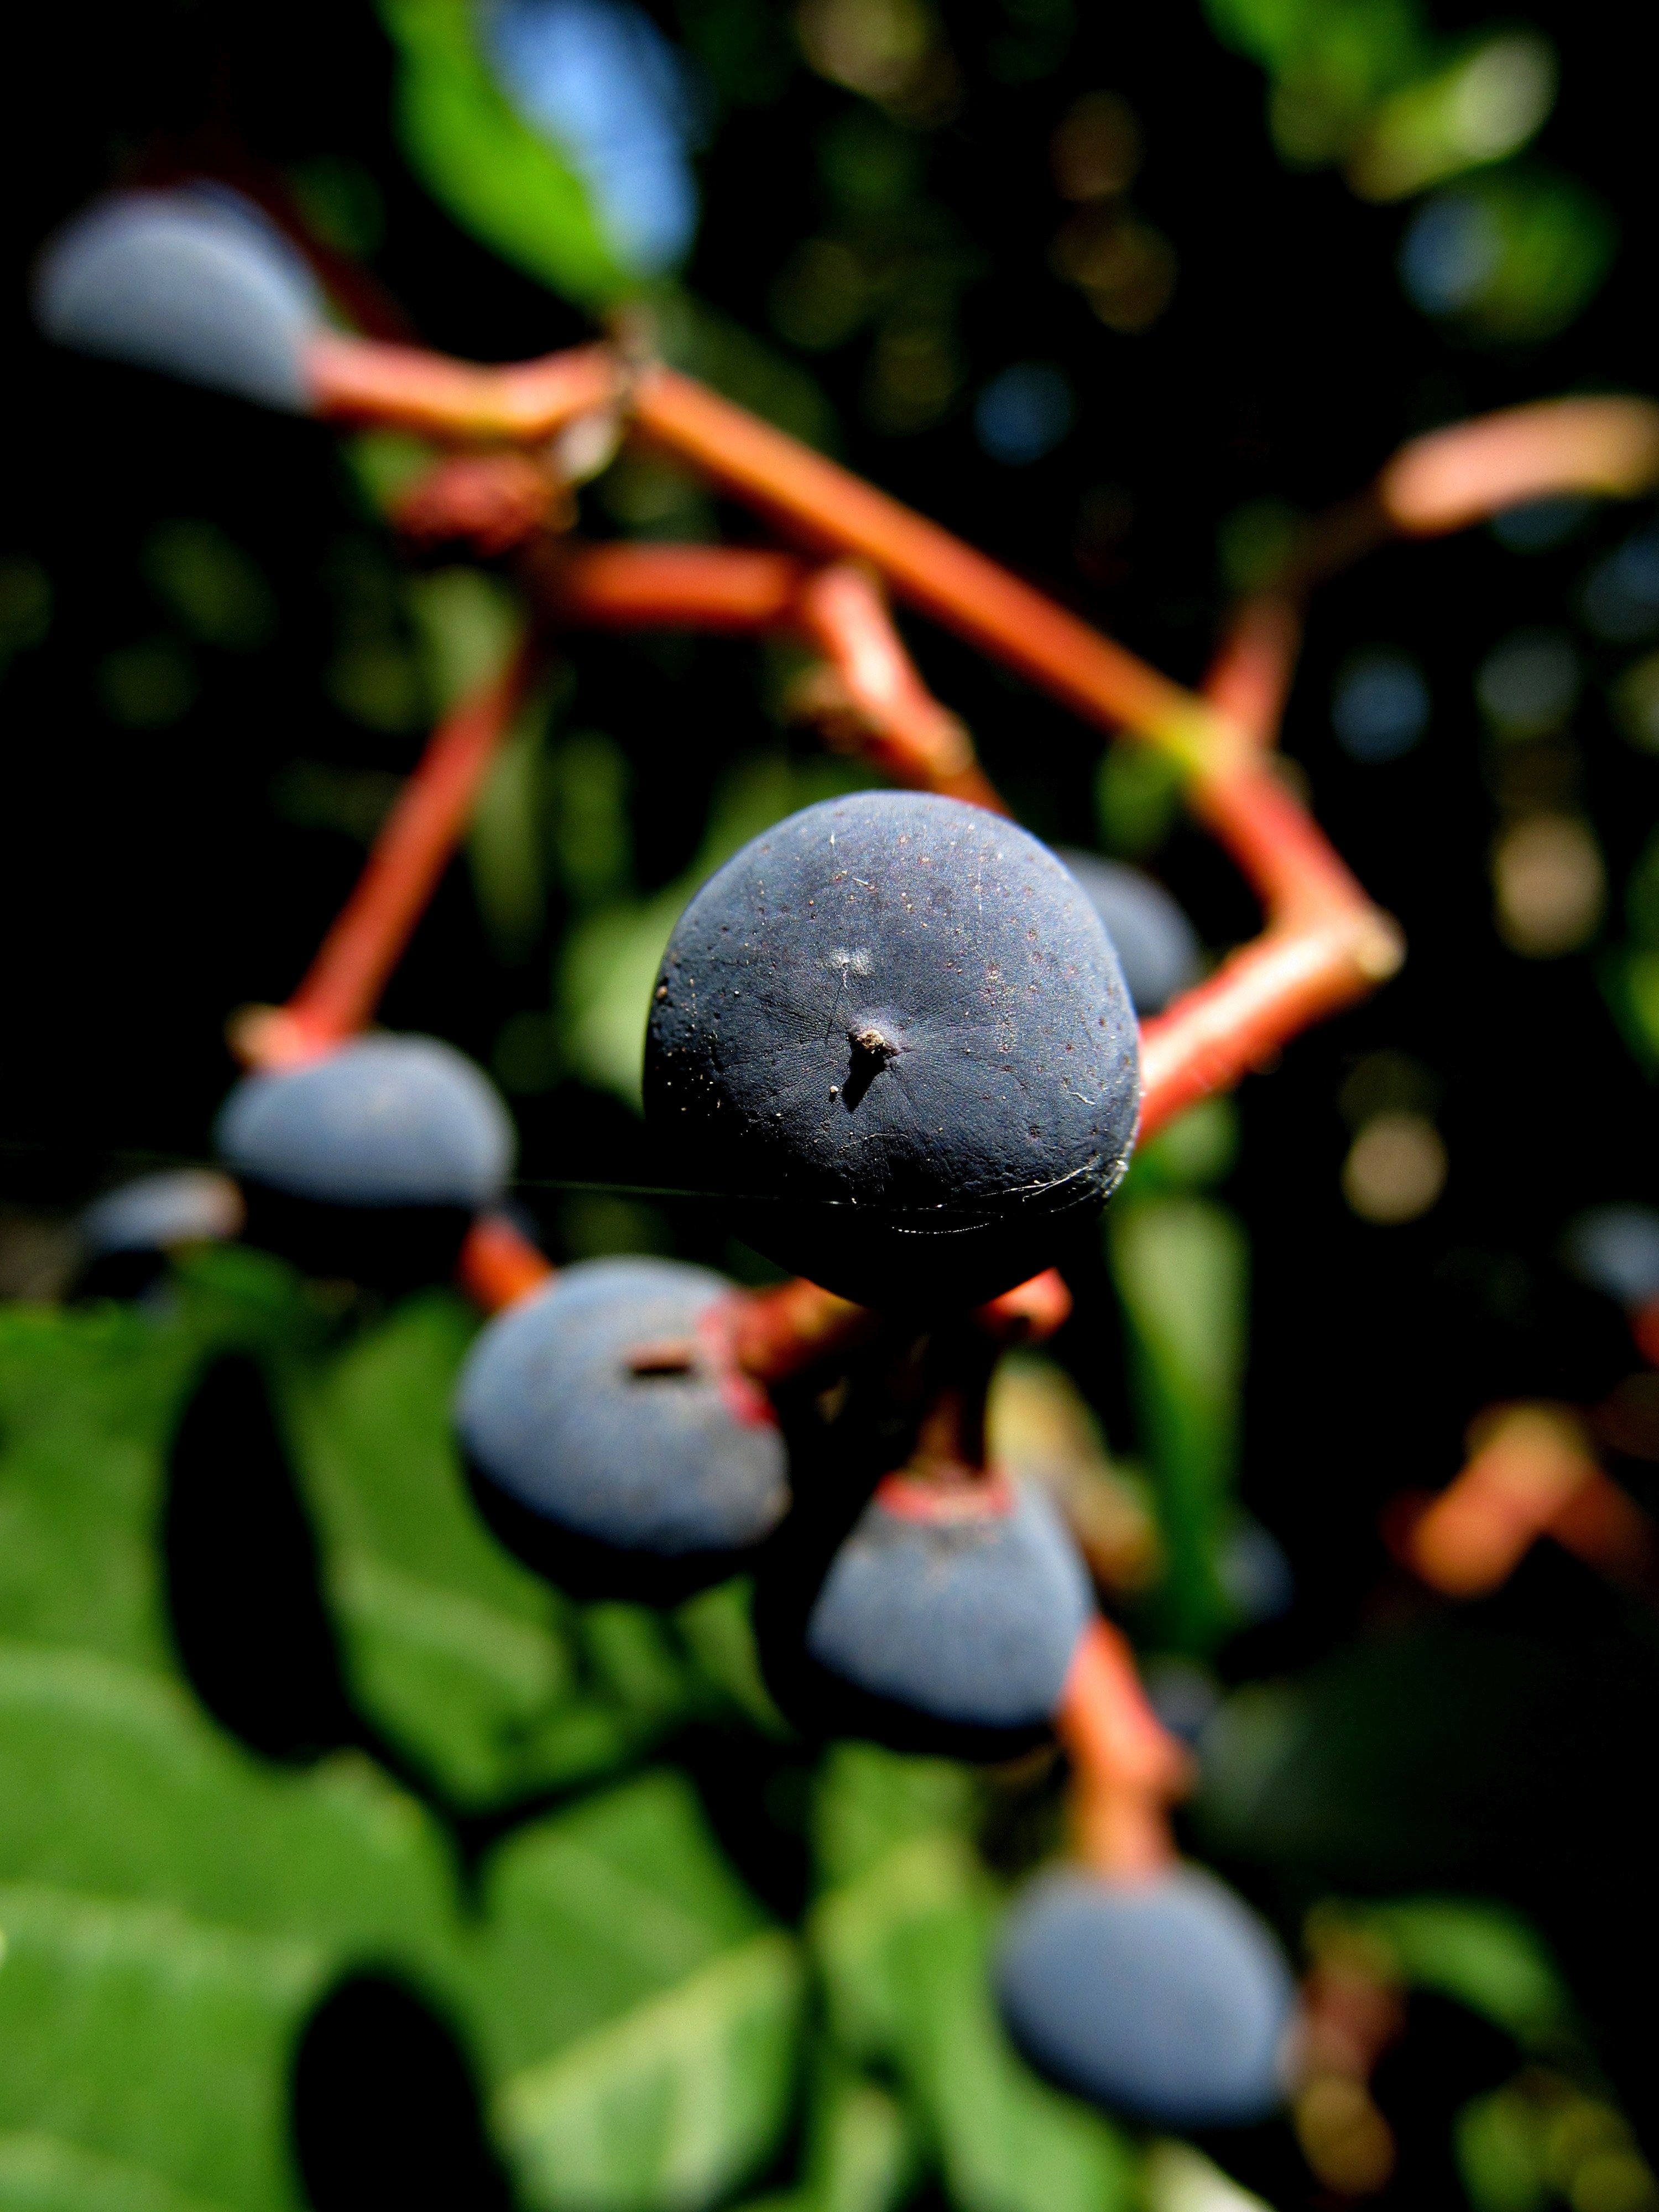
tree, nature, branch, blossom, plant, sun, fruit, berry, leaf, flower, summer, food, spring, green, produce, natural, autumn, fresh, botany, garden, flora, botanical, sunny, berries, gardening, shrub, bright, springtime, macro photography, flowering plant, bilberry, land plant